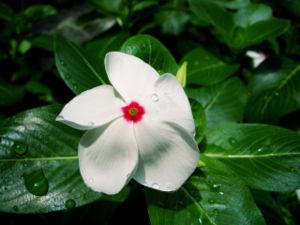
Pervenche de Madagascar.